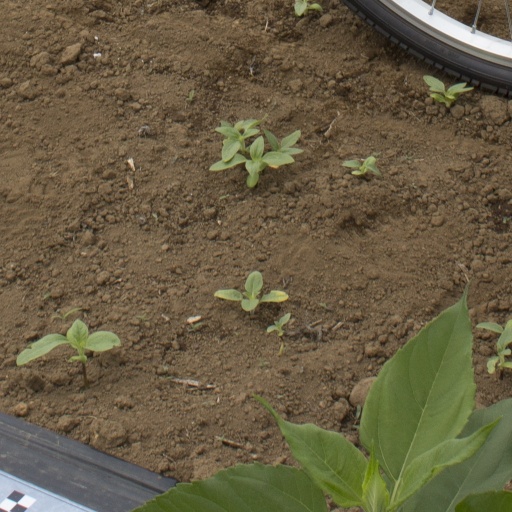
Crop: Jerusalem artichoke